ʻAlipate Tuʻivanuavou Vaea

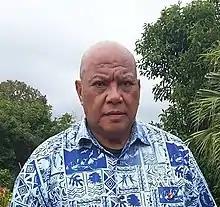
Lord Vaea in 2020

ʻAlipate Tuʻivanuavou Vaea, Lord Vaea (born September 19, 1957) is a Tongan politician and a member of the Tongan nobility. He has served as Master of the Royal Household and "long-time palace archivist", as well as being Chairman of the Tonga Traditions Committee.